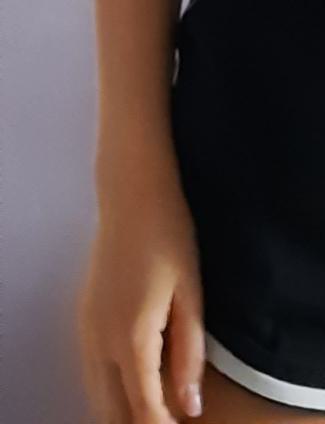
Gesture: no_gesture